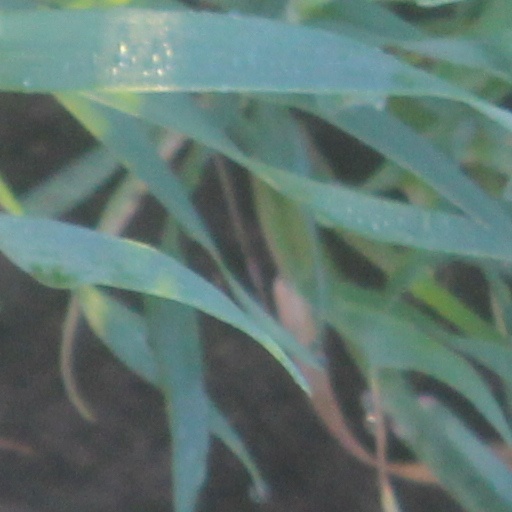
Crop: wheat